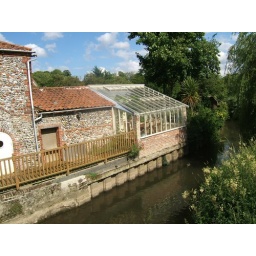
house by the river